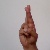
The image shows a hand gesture representing the letter 'R' in Indian Sign Language.